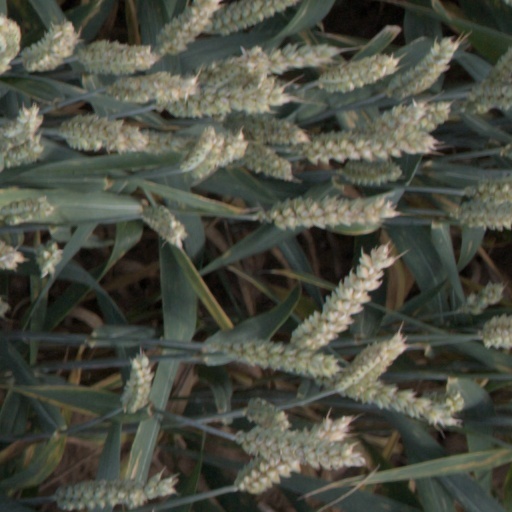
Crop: wheat